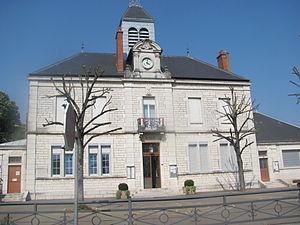
Mairie de Comblanchien
Comblanchien est une commune française située dans le département de la Côte-d'Or en région Bourgogne-Franche-Comté.